Enver Hoxha

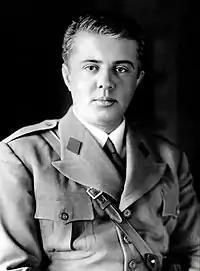
Hoxha in uniform, 1940

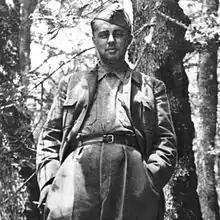
Hoxha as a partisan, 1944

On 8 November 1941, the Communist Party of Albania (later renamed the Party of Labour of Albania in 1948) was founded. Hoxha was chosen from the "Korça group" as a Muslim representative by the two Yugoslav envoys as one of the seven members of the provisional Central Committee. The First Consultative Meeting of Activists of the Communist Party of Albania was held in Tirana from 8 to 11 April 1942, with Hoxha himself delivering the main report on 8 April 1942.